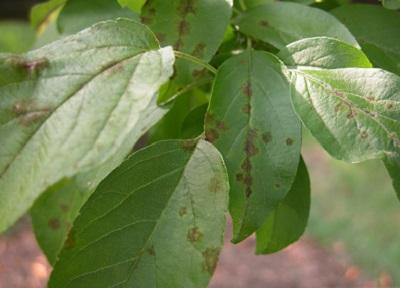
Plant: Apple
Disease: apple scab